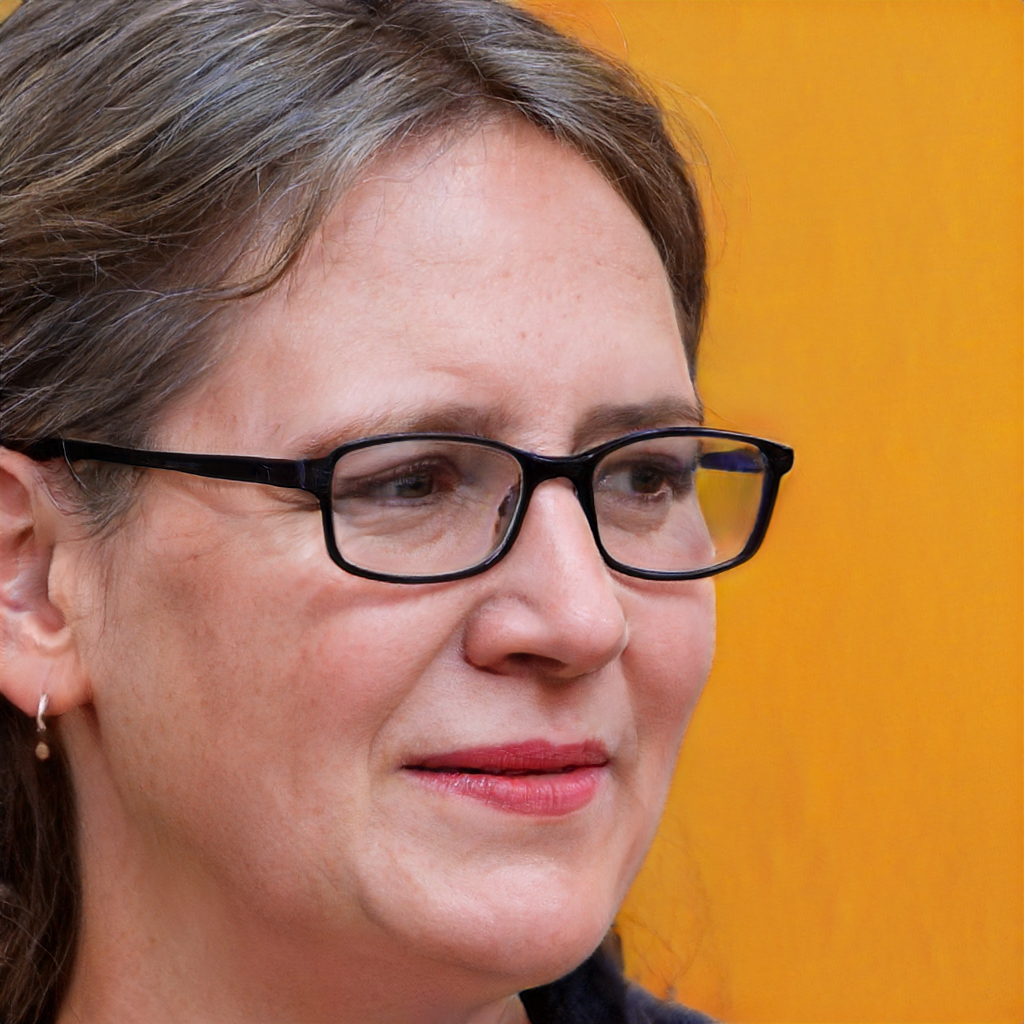
Gender: Female